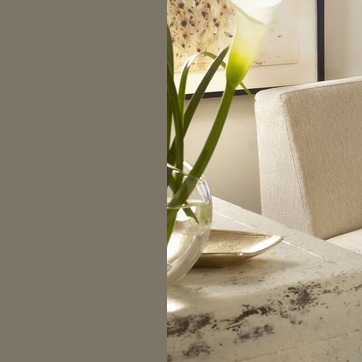
Material: foliage